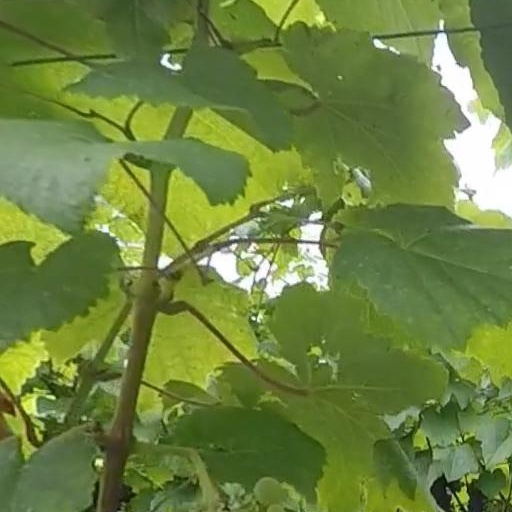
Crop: grape